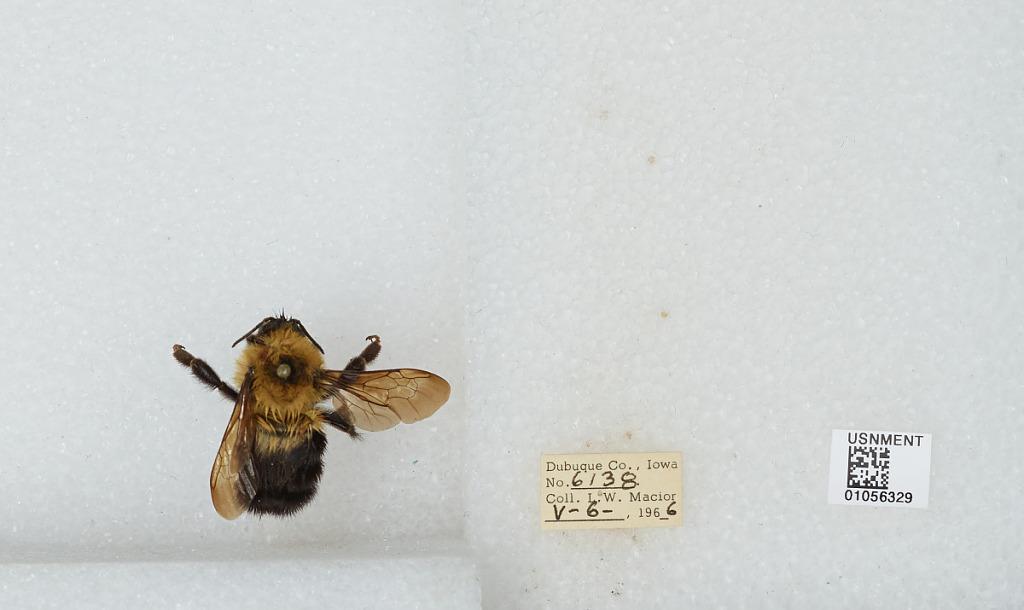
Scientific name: Bombus (Pyrobombus) bimaculatus Cresson
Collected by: L. Macior
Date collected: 1966-5-6
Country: United States
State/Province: Iowa
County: Dubuque
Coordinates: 42.4694, -90.8292